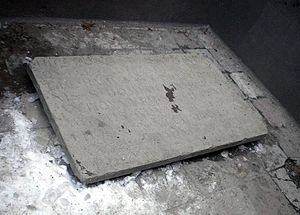
Danmarks dronninger / Skånske dronninger 1335–1360
Mindetavle fra 1500-tallet over begravede i Sortebrødreklostret i Stockholm
Dette er en liste over Danmarks dronninger fra 800-tallet og frem til vor tid.